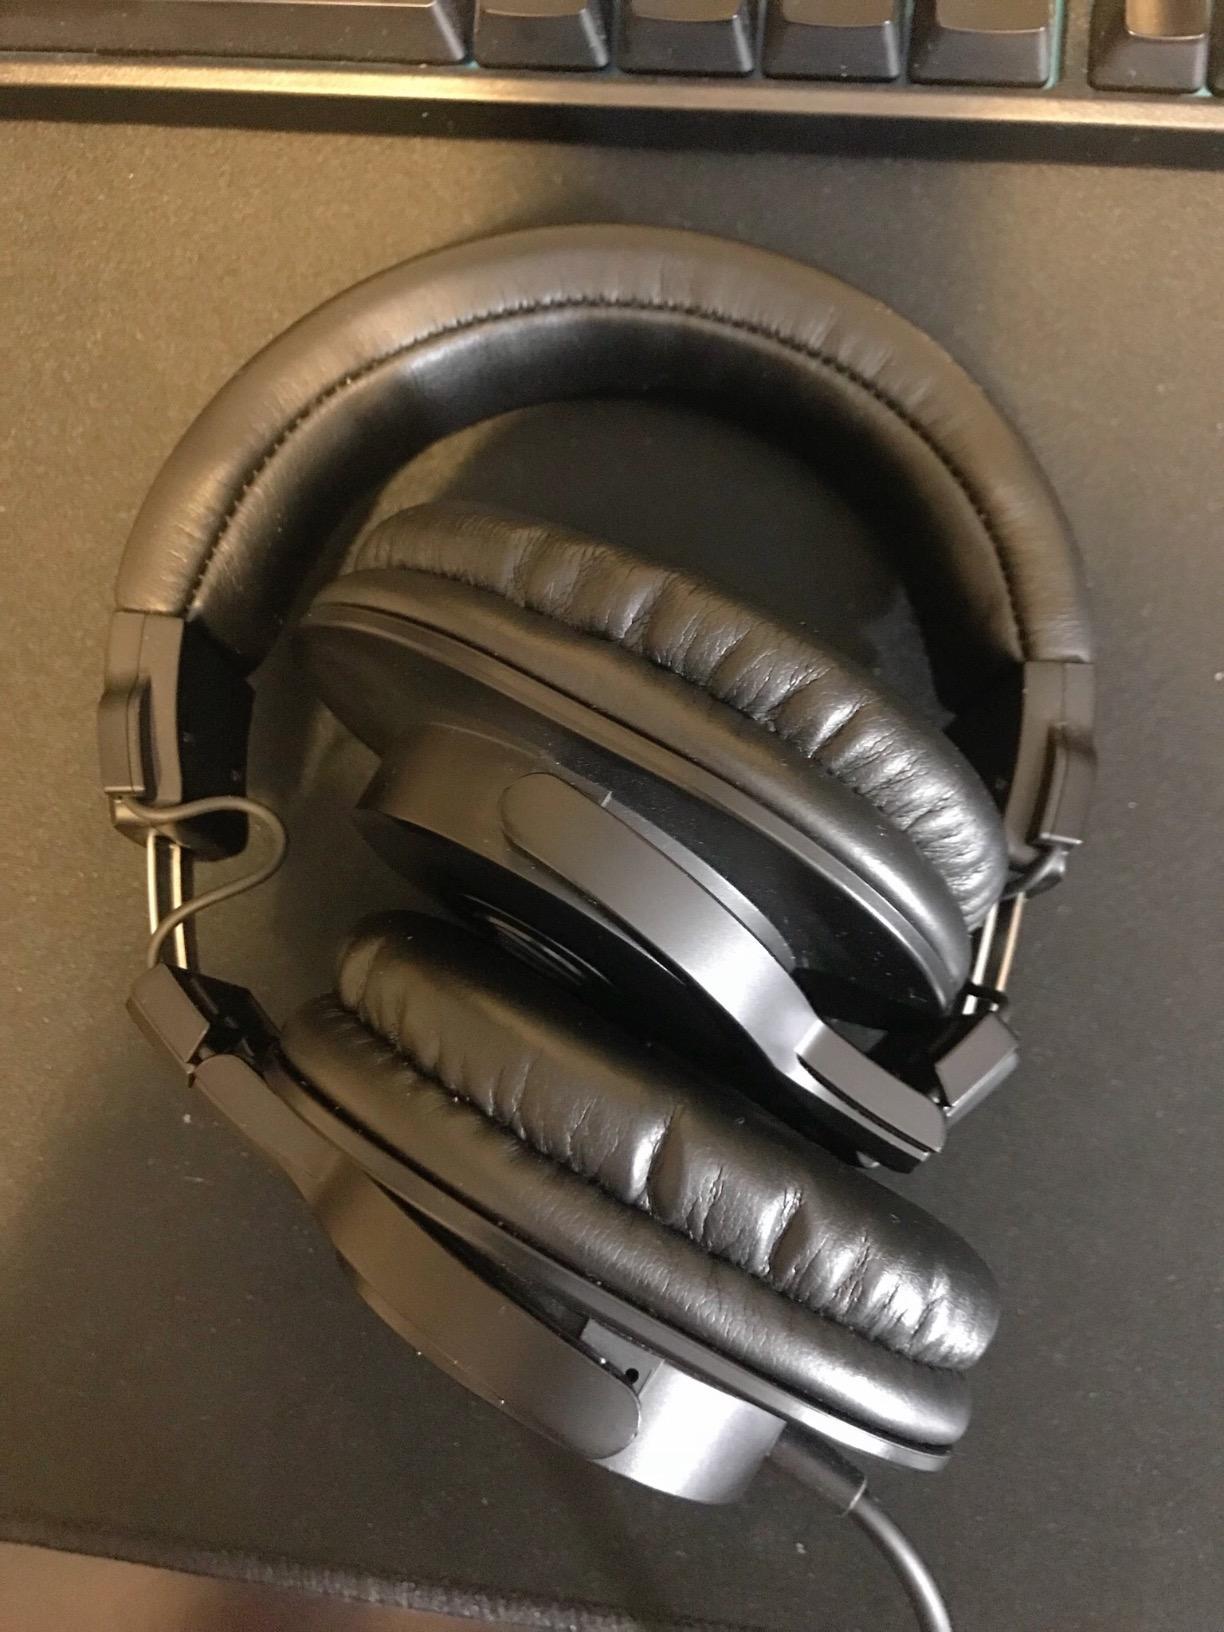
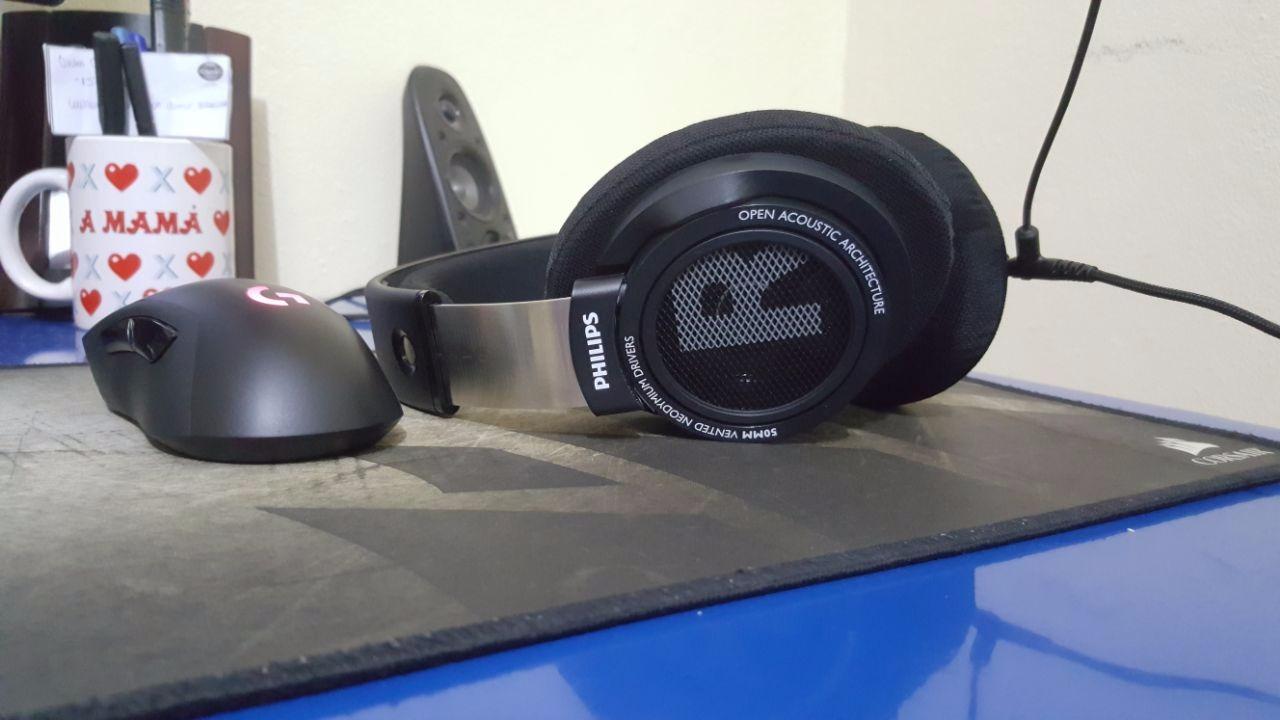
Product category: headphones
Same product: no